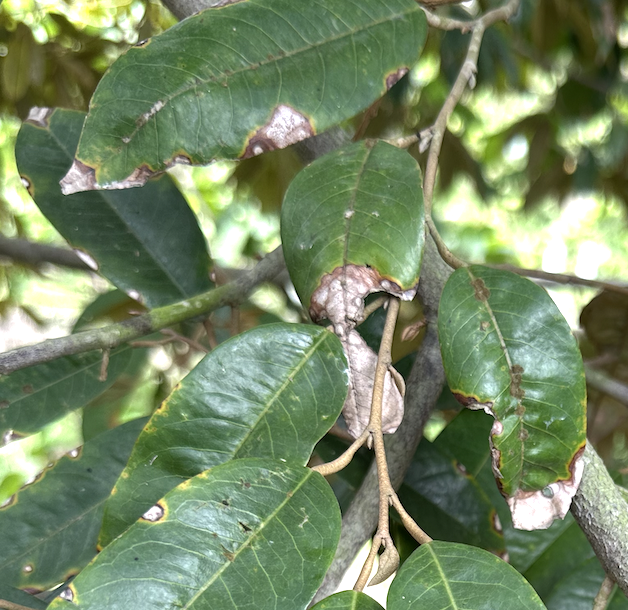
Label: anthracnose_disease